Rosières, Haute-Loire

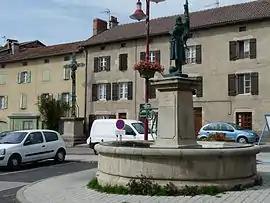
Jeanne d'Arc Square

Rosières is a commune in the Haute-Loire department in south-central France.